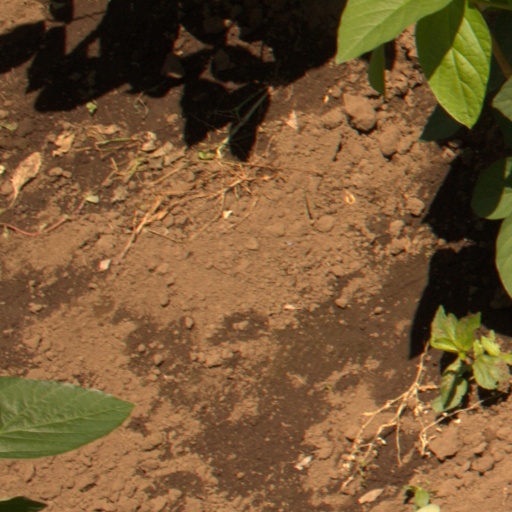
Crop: soybean